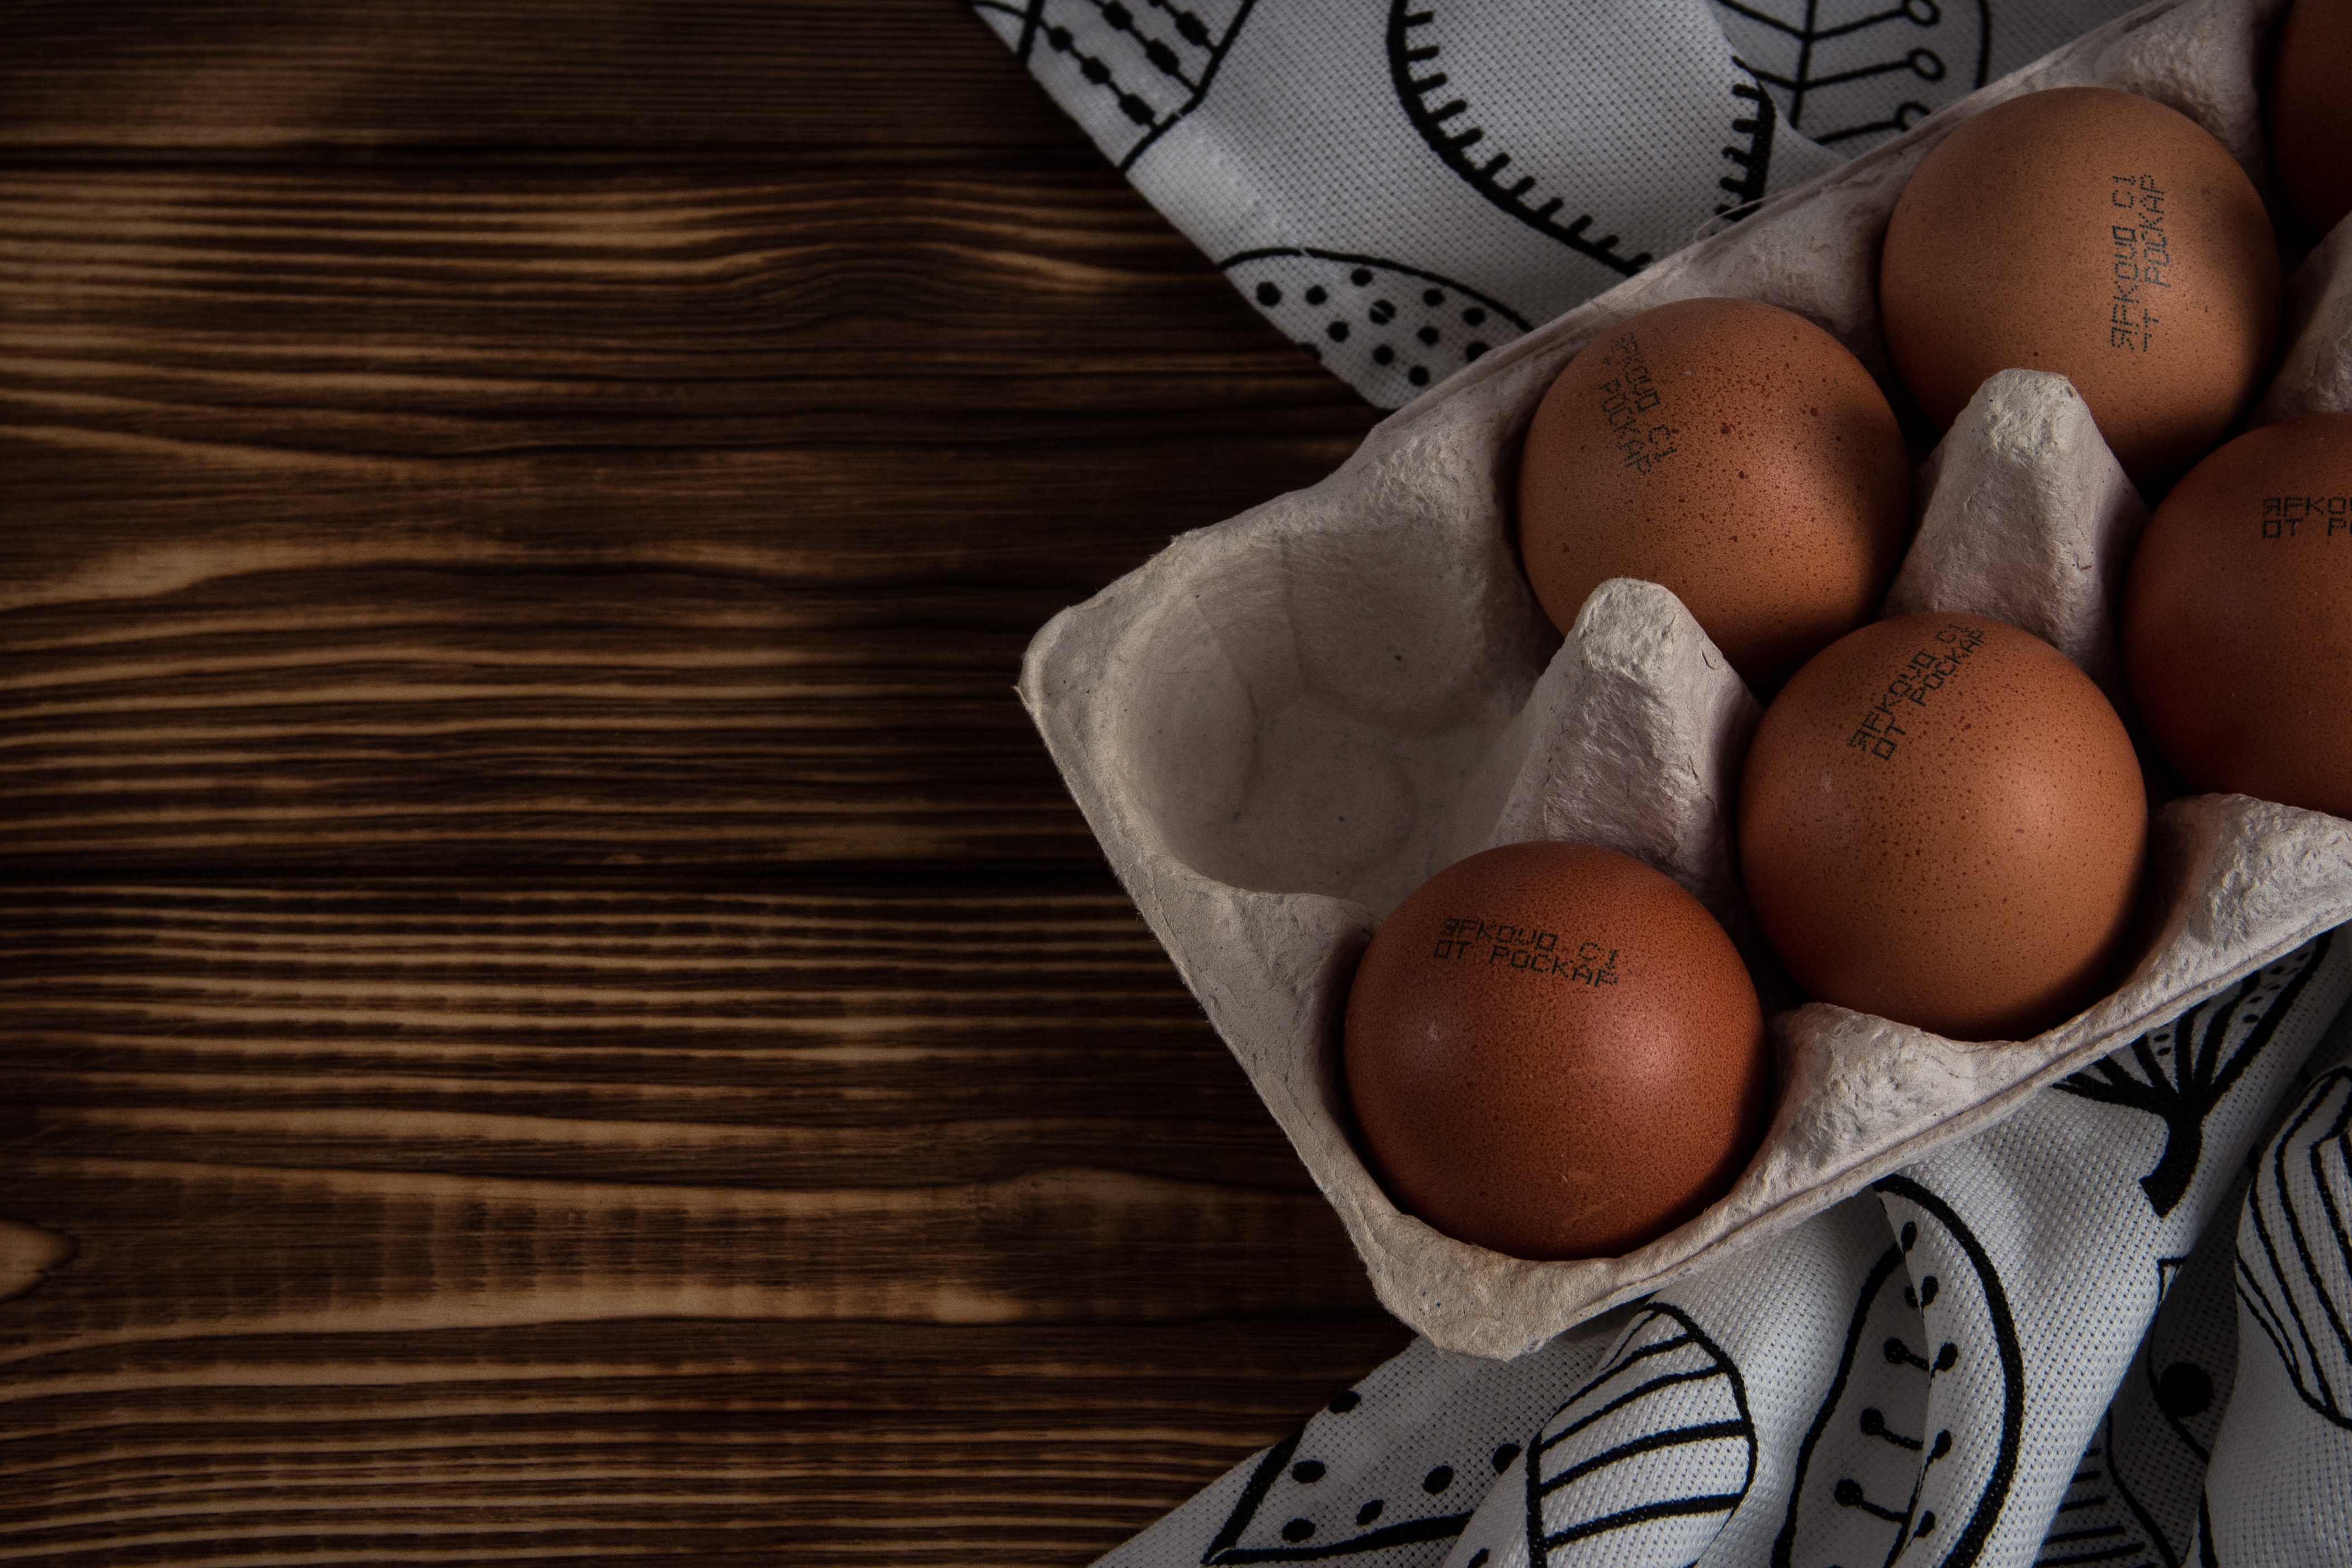
food, produce, chocolate, baking, egg, ikea, products, flavor, wooden background